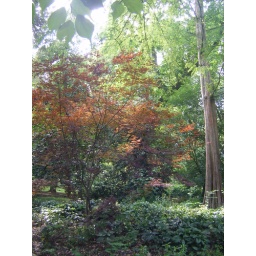
orange in a sea of green